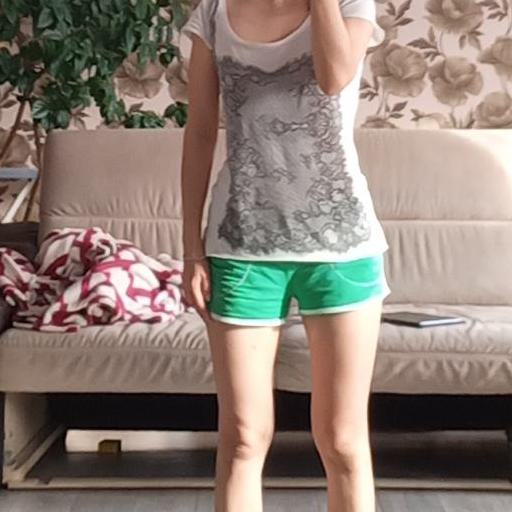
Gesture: no_gesture